Béarnese dialect

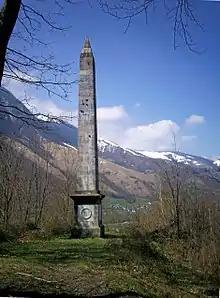
Cyprien Despourrins's obelisk

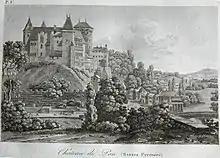
Pau Castle, where the Occitan court of the Kingdom of Navarra reigned

Concerning literature and poems, the first important book was a Béarnese translation of the Psalms of David by Arnaud de Salette, at the end of the 16th century, contemporary with the Gascon (Armagnac dialect) translation of these Psalms by Pey de Garros. Both translations were ordered by Jeanne d'Albret, queen of Navarre and mother of Henry IV of France, to be used at Protestant churches. Henri IV was first Enric III de Navarra, the king of this independent Calvinist and Occitan-speaking state. The Béarnese dialect was his native language that he also used in letters to his subjects.